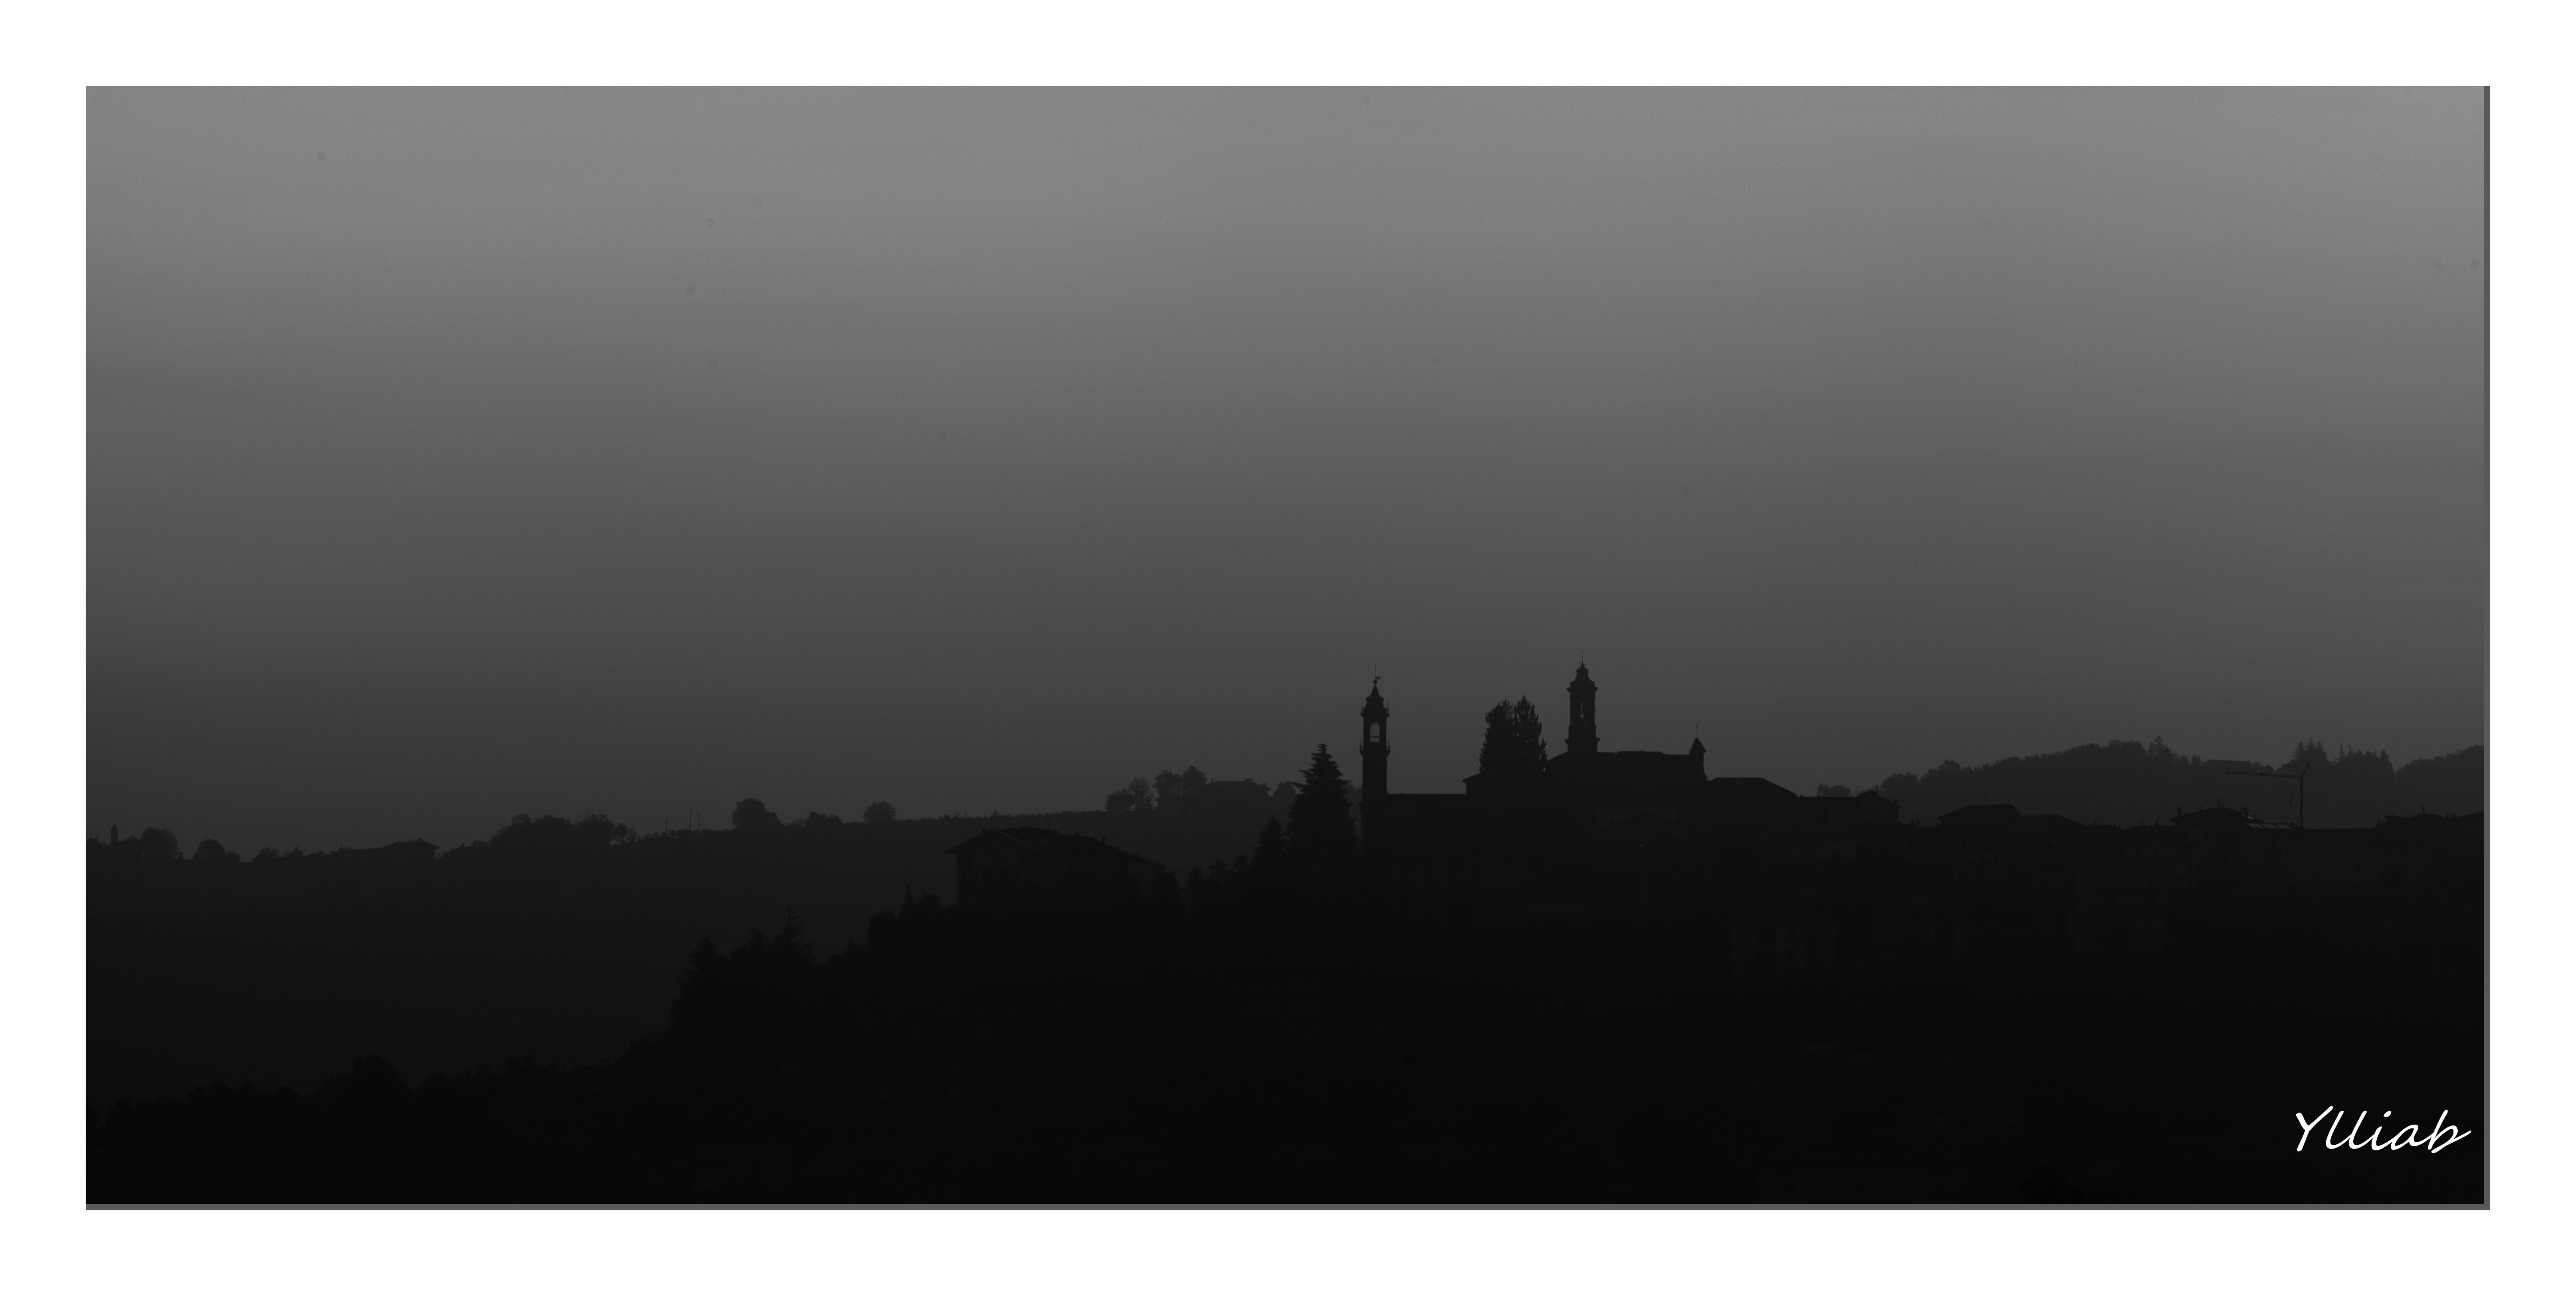
horizon, black and white, skyline, city, atmosphere, canon, haze, photos, art, paysage, text, italie, silouhette, nb, ylliab, ylliabphoto, photographe, potd country fr, rodello, monochrome photography, atmospheric phenomenon